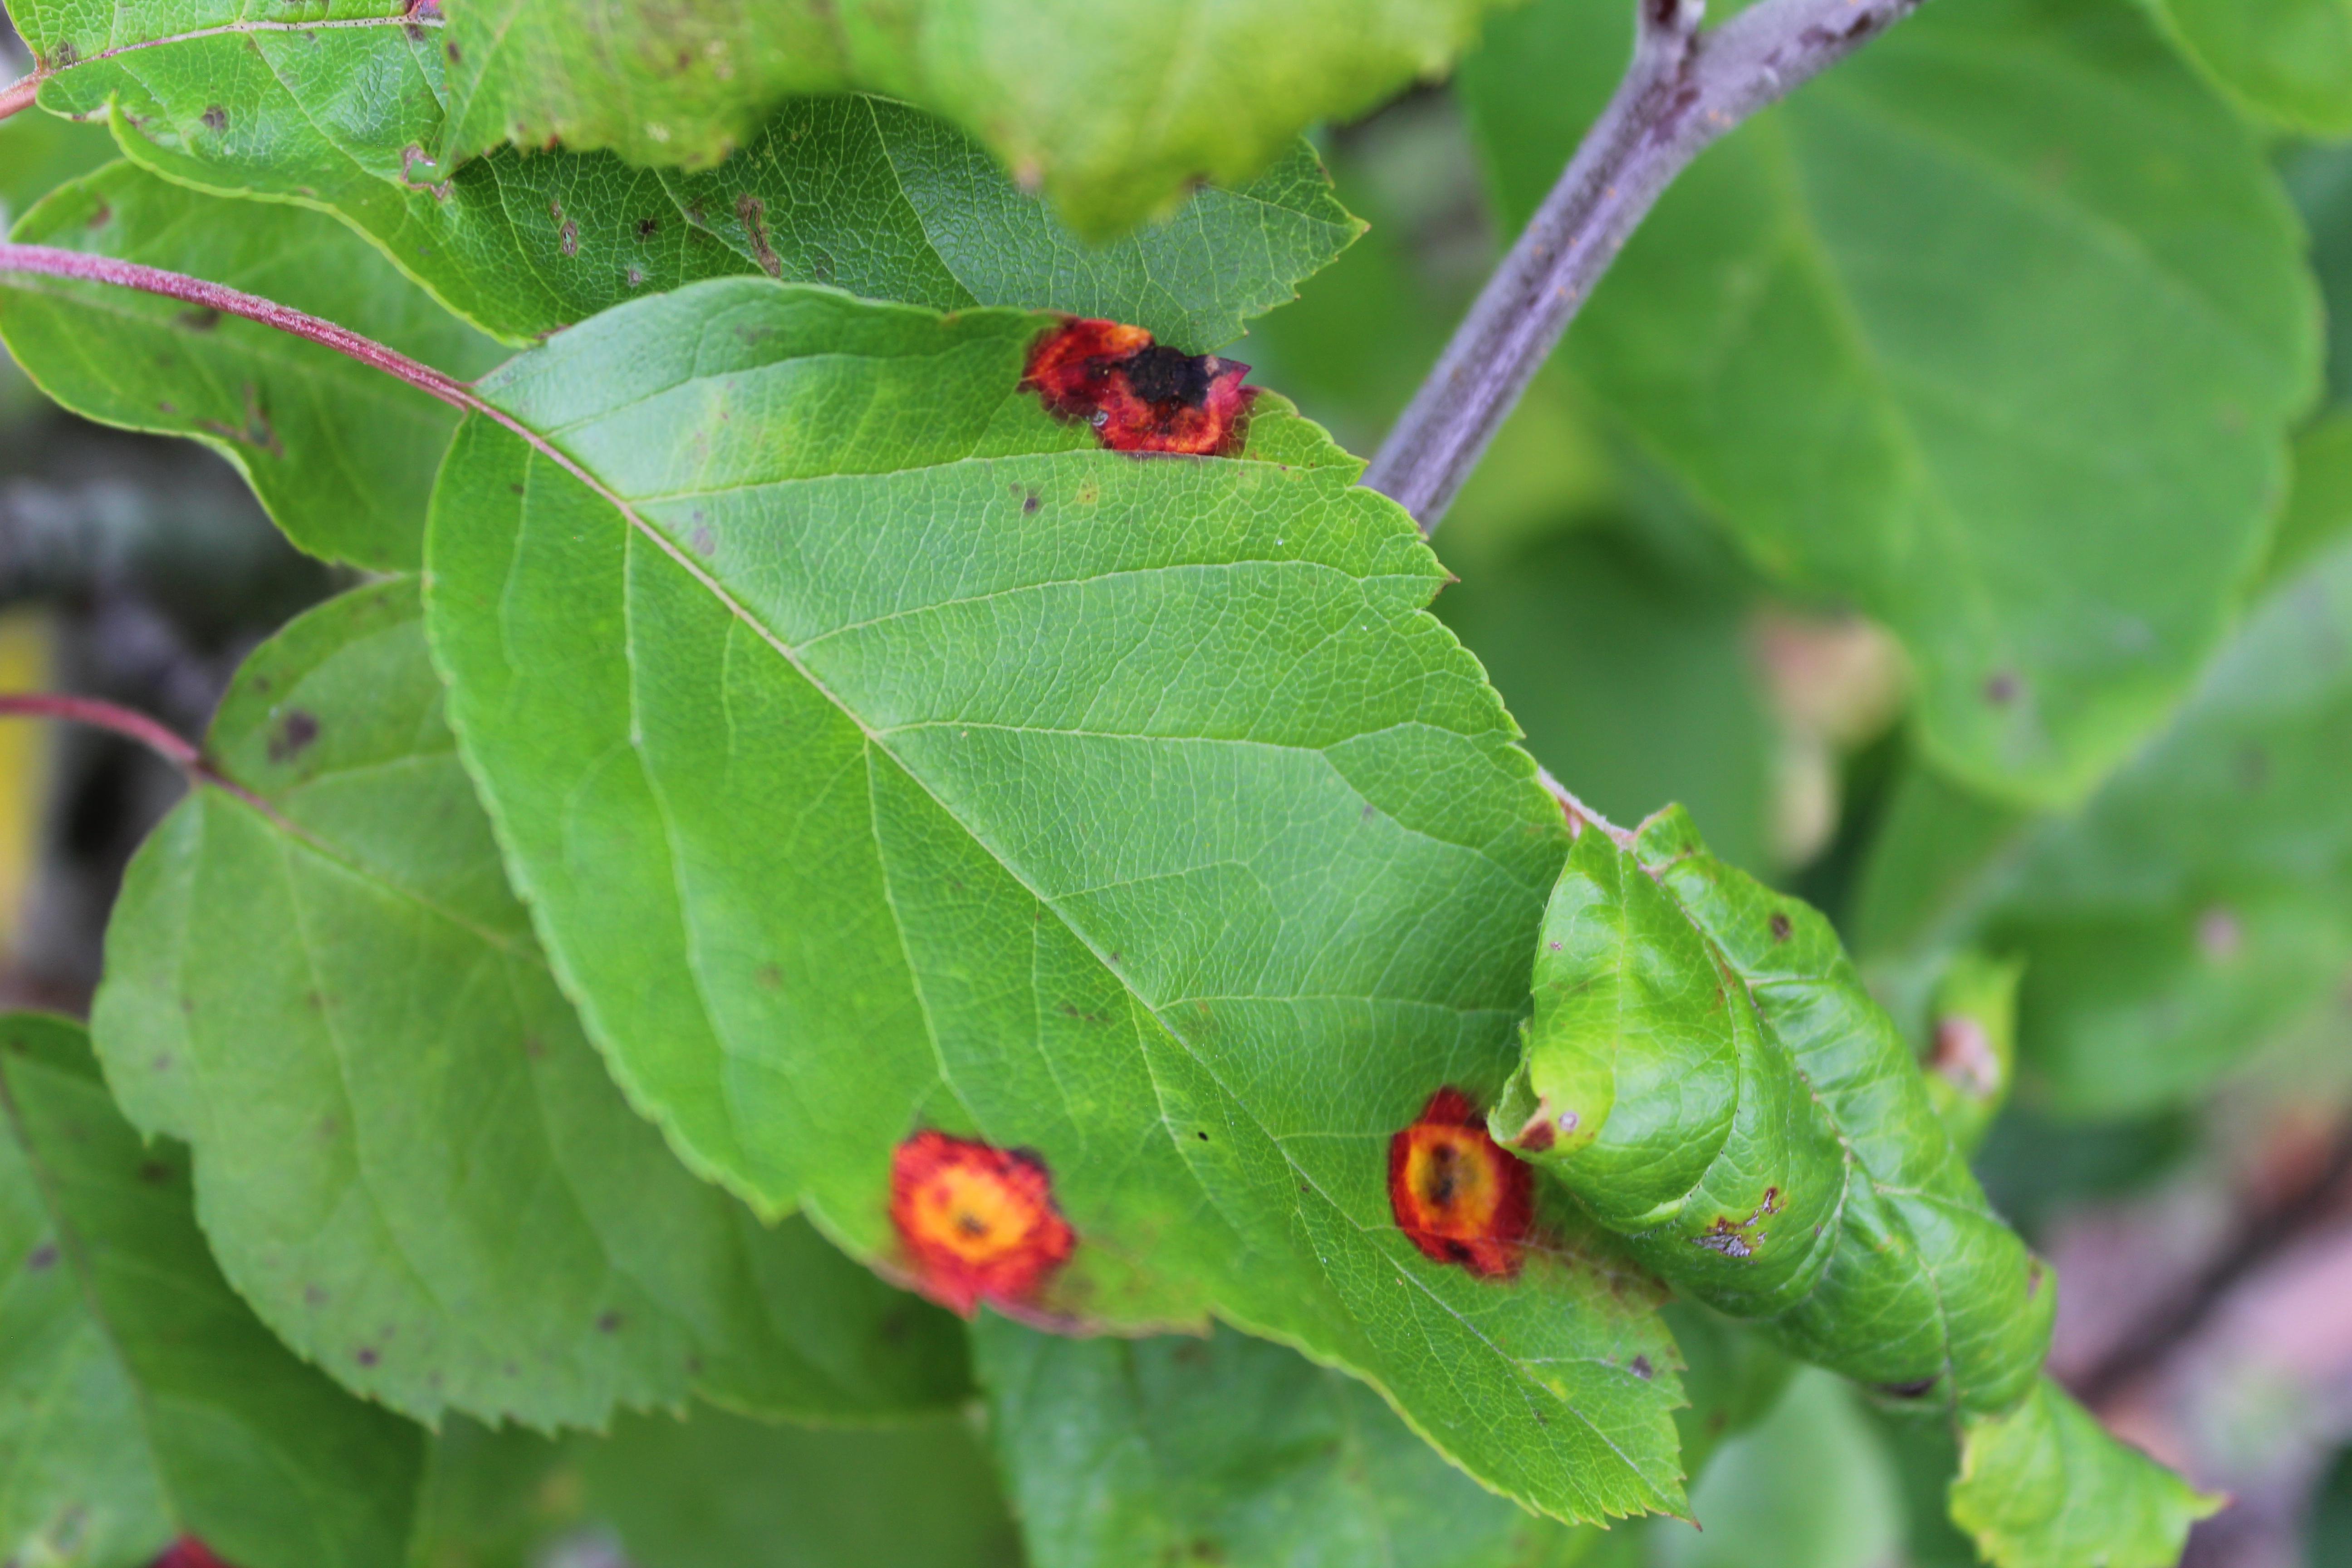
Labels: rust